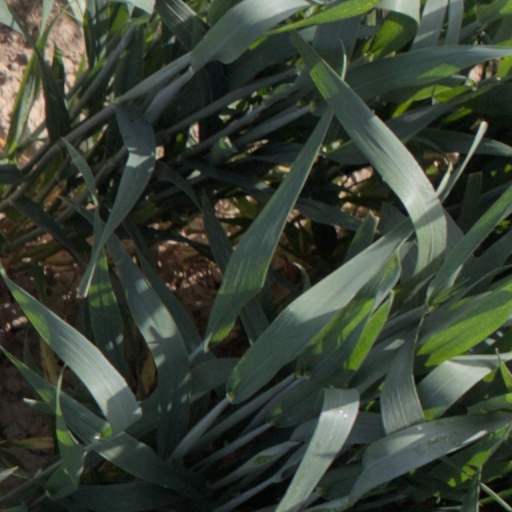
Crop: wheat